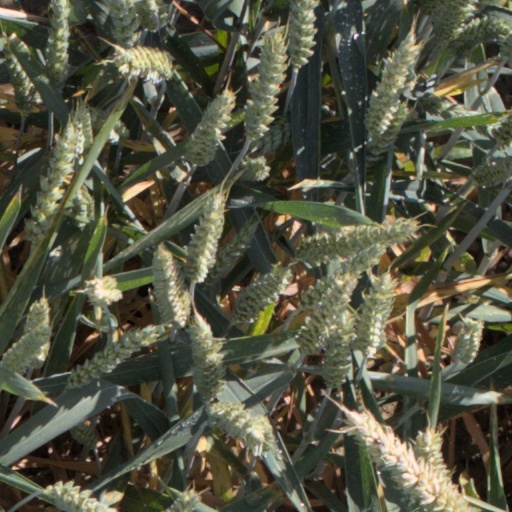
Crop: wheat